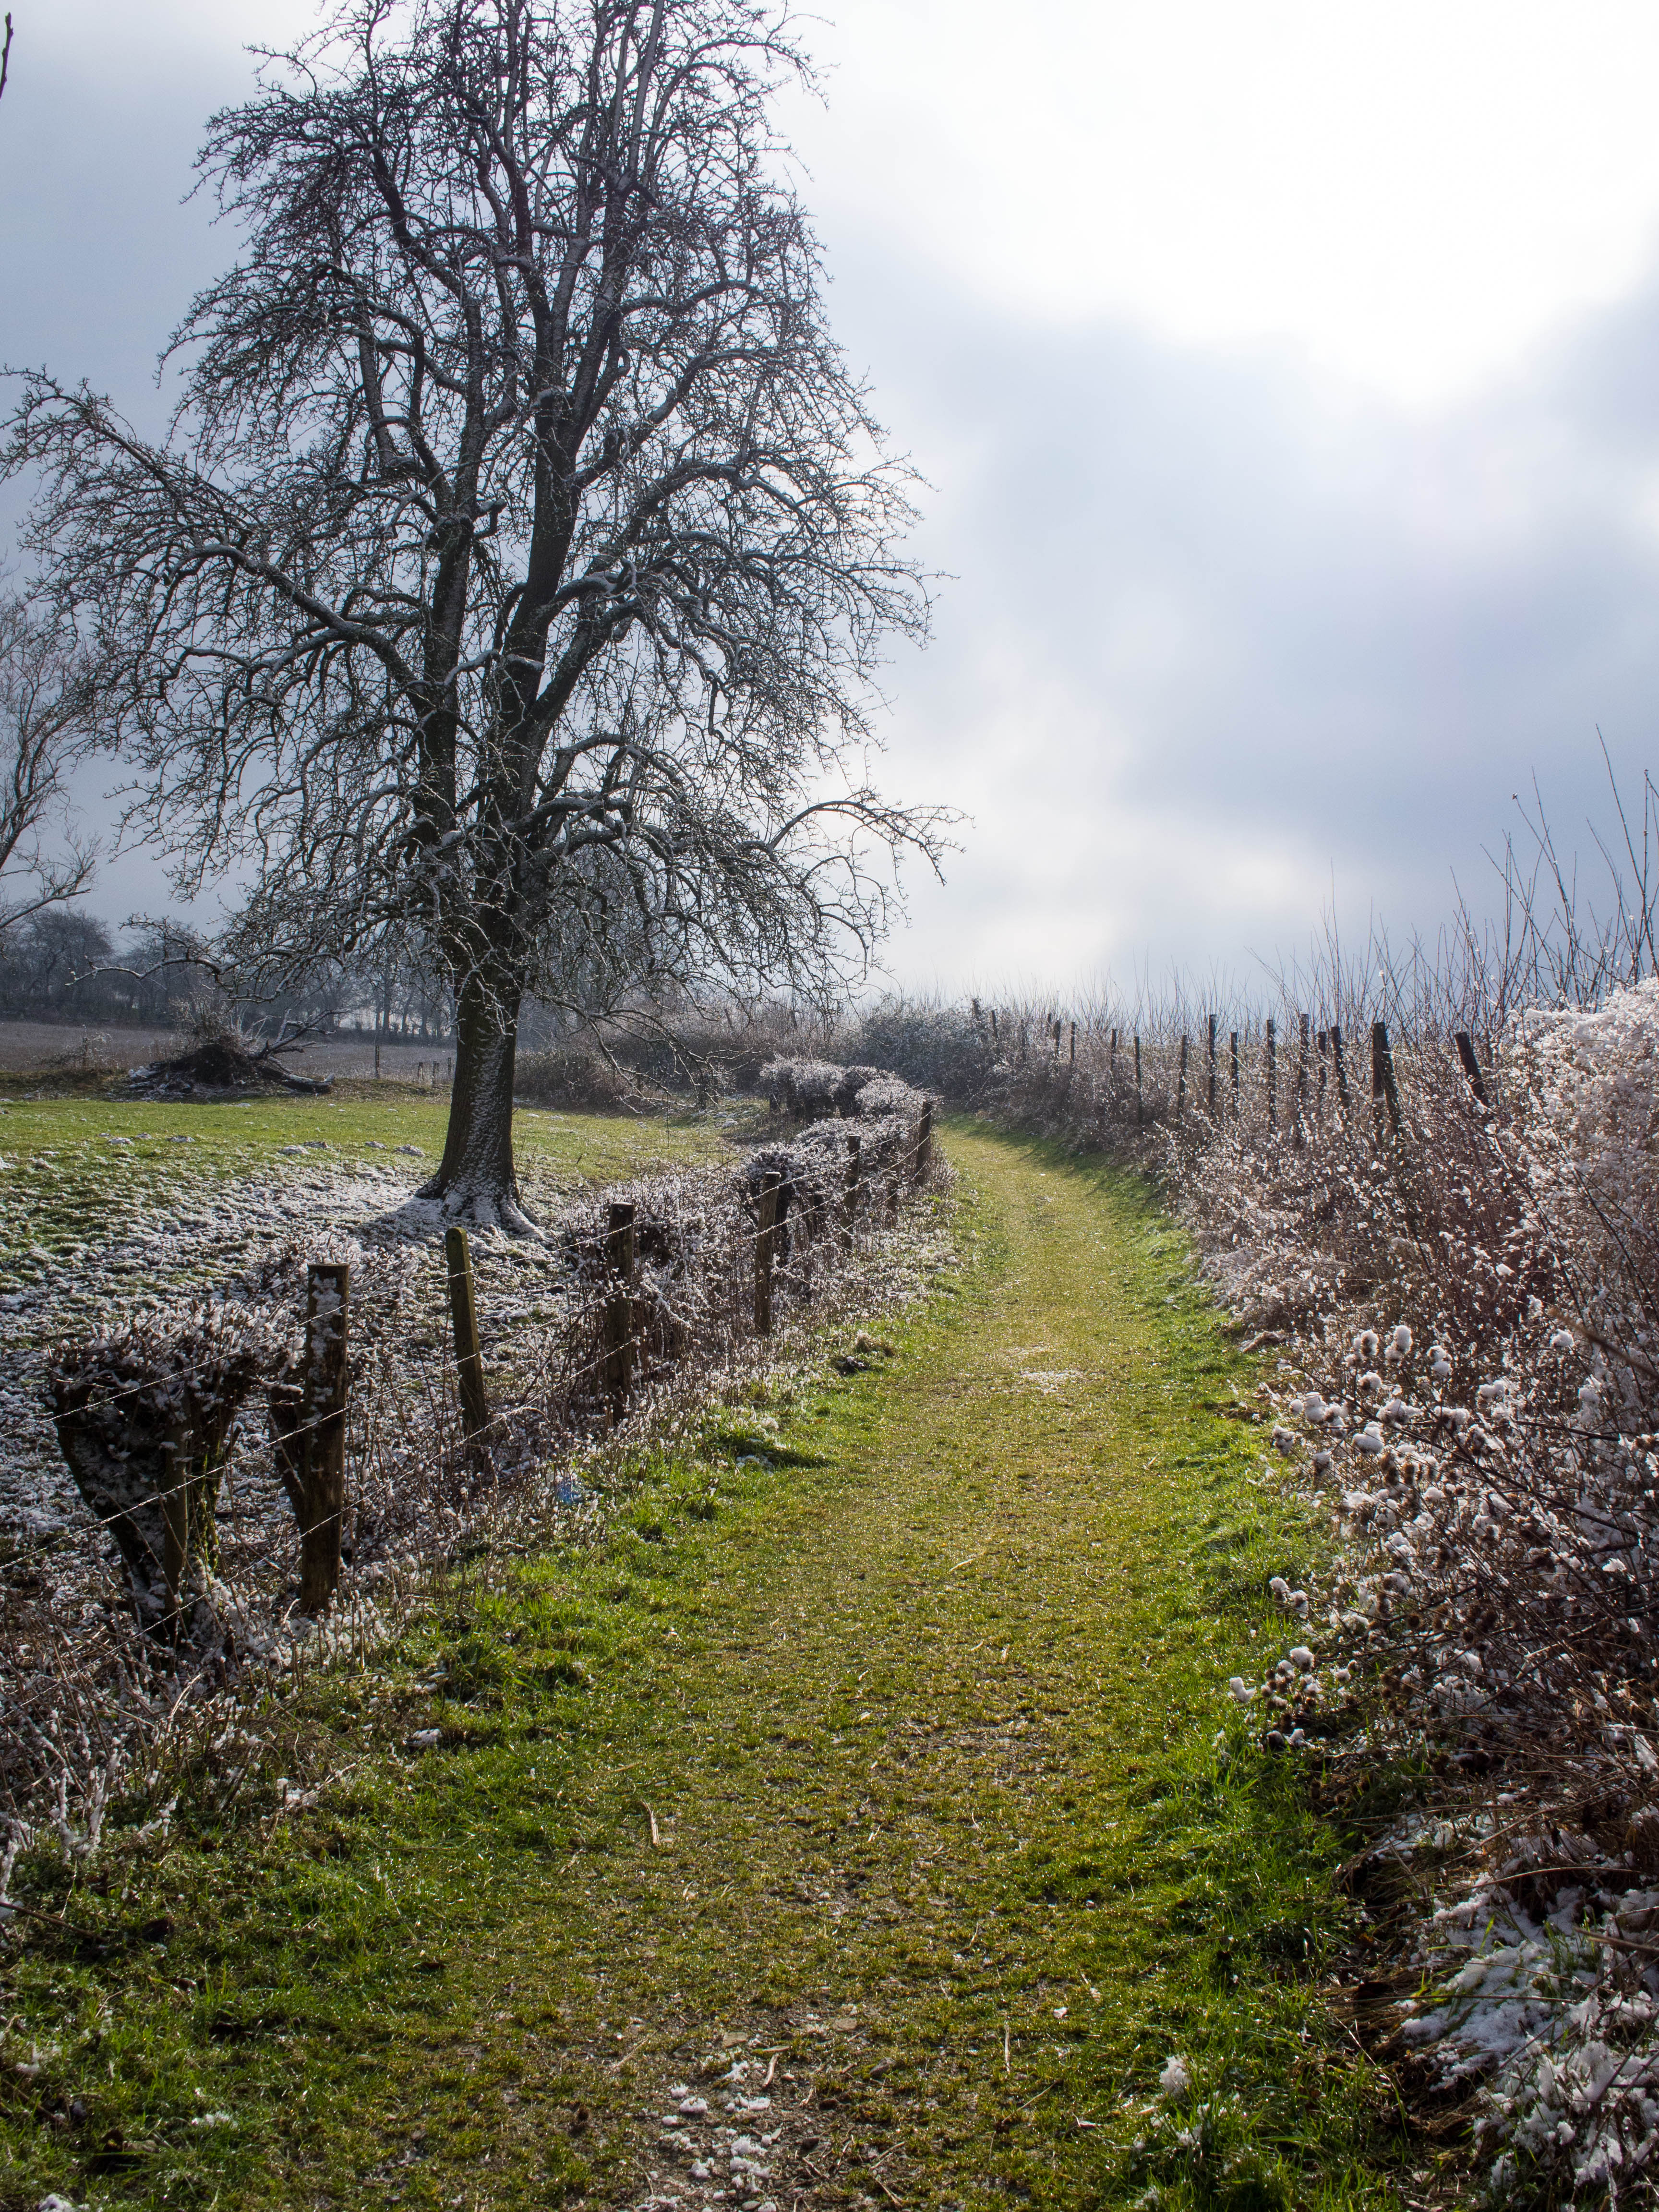
landscape, tree, nature, path, grass, snow, plant, trail, meadow, flower, frost, autumn, season, waterway, shrub, woodland, omdem5, rural area, woody plant